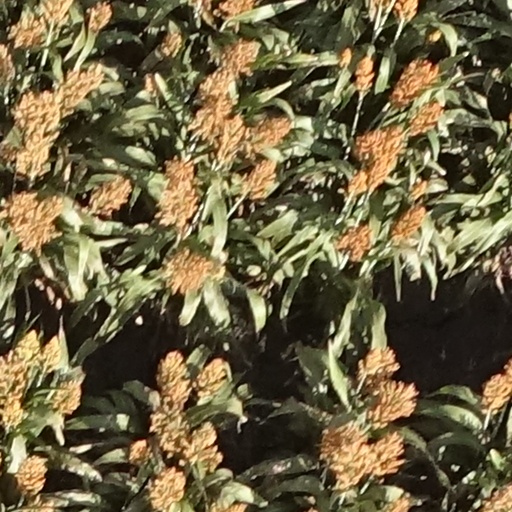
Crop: sorghum